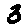
Label: 3